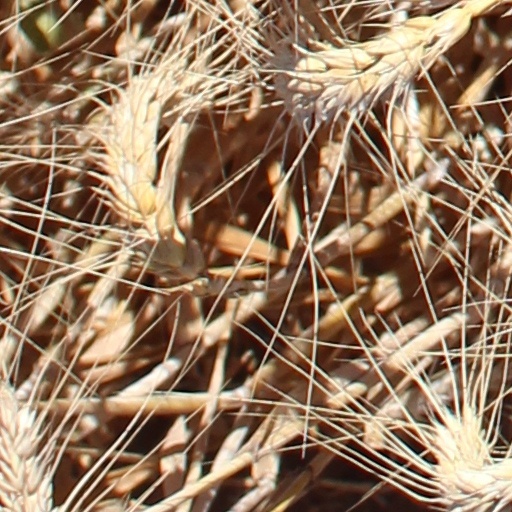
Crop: wheat